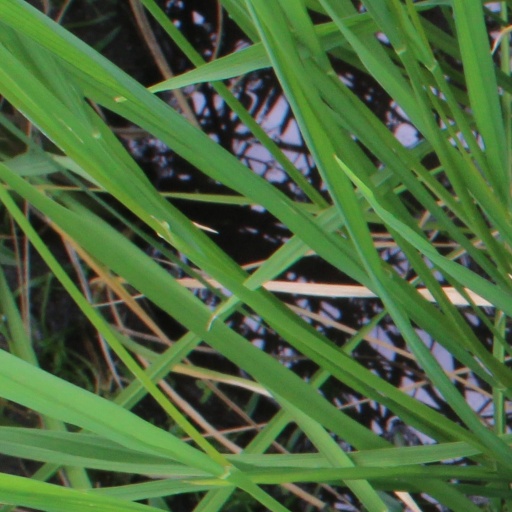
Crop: rice